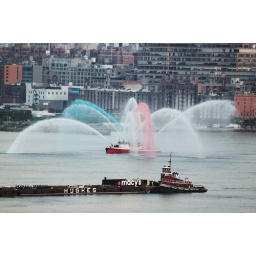
Normally the water in the Hudson River is just brownish green... here it was &amp;quot;red, white and blue&amp;quot;